Gregory J. Slavonic

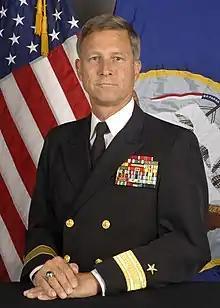
Official portrait of Rear Admiral Gregory J. Slavonic serving as the Navy's vice chief of information, circa 2005.

Upon his return from sea duties, Slavonic was discharged from active service and entered the United States Navy Reserve in Oklahoma City where he earned a commission as an Ensign. He achieved the rank of Commander in the Navy Reserve and was recalled to active service in November 1990 for the Gulf War. Slavonic was then assigned to the staff of U.S. Central Command under General Norman Schwarzkopf Jr. and assumed duty with the Navy public affairs section, Joint Information Bureau in Dhahran, Saudi Arabia.